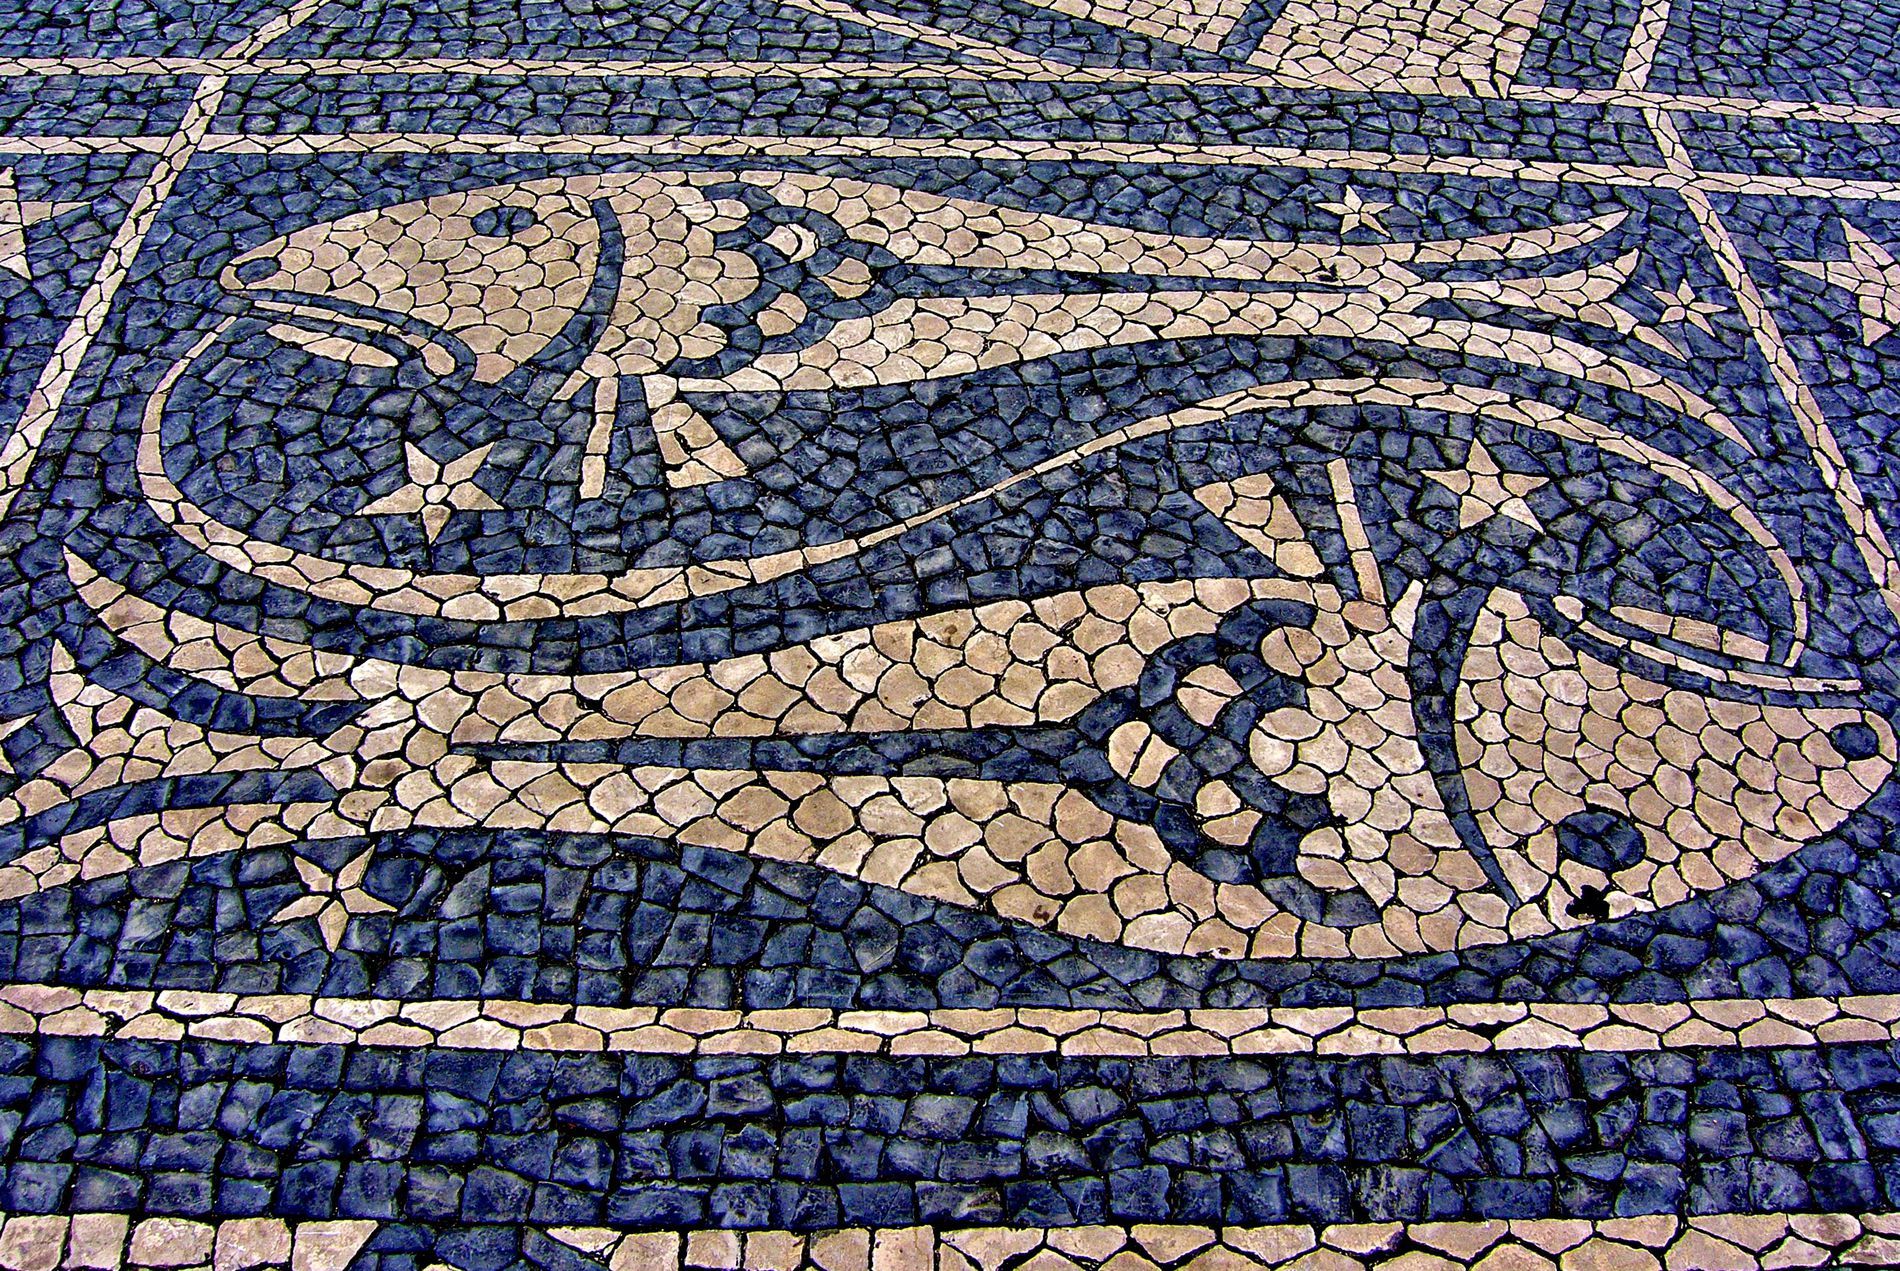
Floor of Two fish
This is a photo of the floor made with many small stones that are carefully placed to make a beautiful picture of two fish. The stones are in dark blue and light beige colors. It looks like it was taken on a sunny day.
The photo shows a blue stone-made floor. The lighting is natural daylight and very soft. The photo is taken from a top-down angle which helps to show the scene clearly and makes it calm. The color palette is simple and powerful.
Labels: Tile, Art, Mosaic, Floor, Flooring, Animal, Reptile, Sea Life, Turtle, Dinosaur, Road
Camera: SAMSUNG TECHWIN Pro 815
Aperture: F4.6
Exposure: 1/1000 sec
ISO: 100
Focal length: 7.4 mm